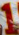
Number: 1